Gioconda coffee bar

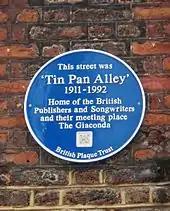
A commemorative blue plaque was placed the site of the cafe at number 9 in 2014.

La Gioconda was a cafe at 9 Denmark Street in London's Tin Pan Alley, where musicians such as David Bowie, Dana Gillespie and Elton John would eat and meet other people in the music business. The premises subsequently became the Barino coffee bar. The name was then revived as the Giaconda Dining Room in 2008 which expanded to the Giaconda Dining Rooms before being renamed La Giaconda and then closing in 2014.